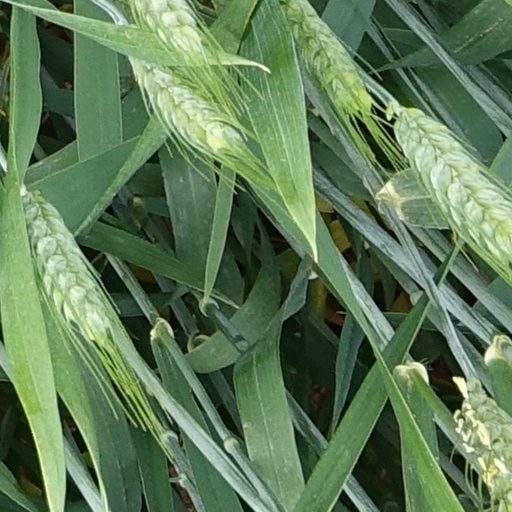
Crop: wheat